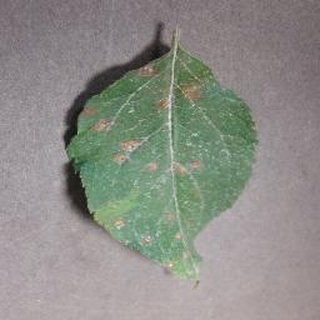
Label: apple_cedar_apple_rust